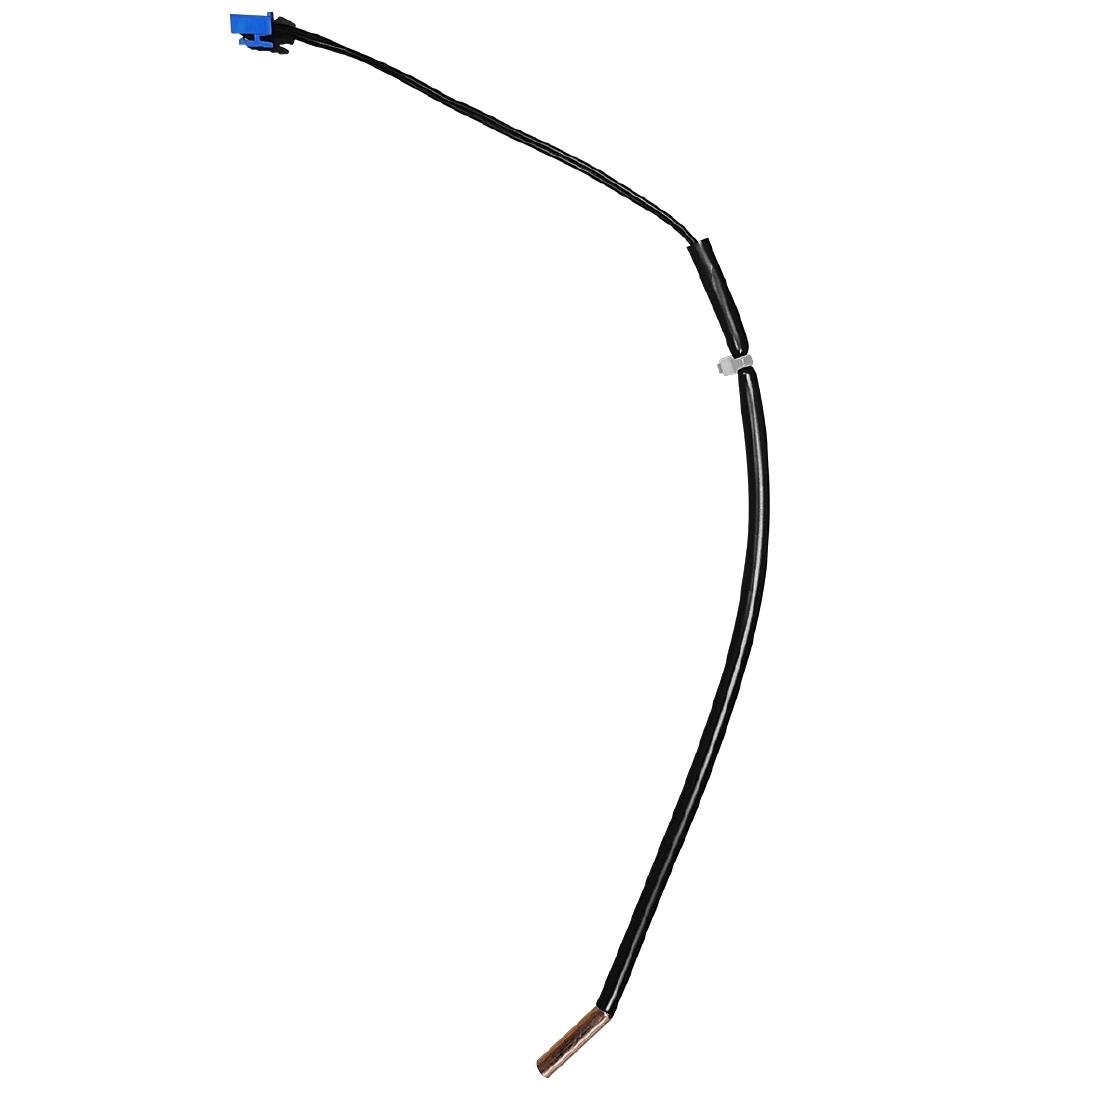
Polar Ontdooitemperatuursensor
De Polar Ontdooitemperatuursensor is een essentieel hulpmiddel voor elke professionele keuken die streeft naar perfectie in voedselveiligheid. Deze sensor biedt nauwkeurige temperatuurmetingen, waardoor uw ontdooi-processen optimaal gecontroleerd kunnen worden. Duurzaam ontwerp: Gemaakt van hoogwaardige materialen voor langdurig gebruik. Gebruiksgemak: Eenvoudige installatie en bediening, ideaal voor drukke horeca omgevingen. Onderhoudsvriendelijk: Dankzij het robuuste ontwerp is schoonmaken een fluitje van een cent. Professionele kwaliteit: Betrouwbare prestaties garanderen dat uw producten altijd in topconditie zijn. Met zijn compacte formaat past de Polar Ontdooitemperatuursensor perfect in elke non-food groothandel . Versterk uw horeca apparatuur en waarborg de voedselveiligheid in uw keuken. Bestel direct en ervaar het gemak van een betrouwbare temperatuurcontrole!
Brand: Polar
Category: Home & Garden > Kitchen & Dining > Kitchen Appliance Accessories > Freezer Accessories > Freezer Thermometers